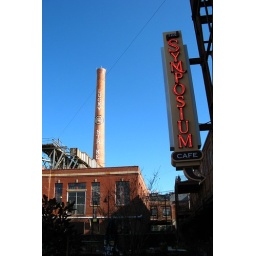
American Tobacco Institute complex near Durham Bulls ball field